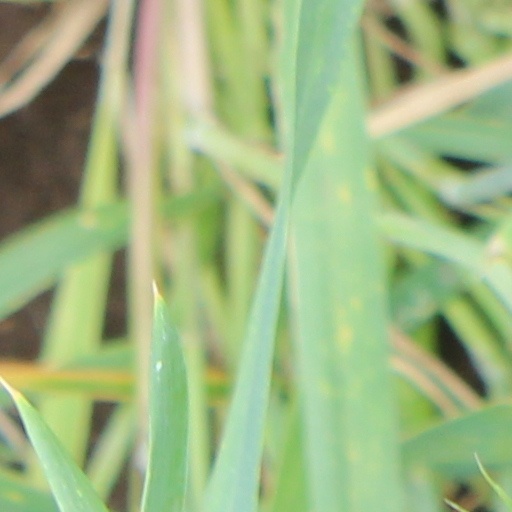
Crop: wheat